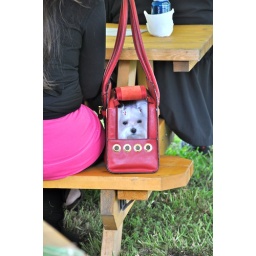
dog in a box